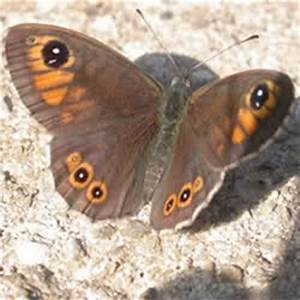
Label: butterfly